Nebula Awards Showcase 2017

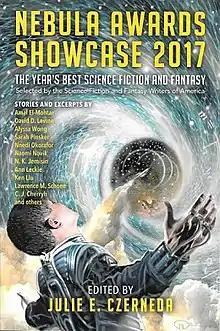
Cover of first edition

Nebula Awards Showcase 2017 is an anthology of science fiction and fantasy short works edited by Canadian writer Julie E. Czerneda. It was first published in trade paperback and ebook by Pyr in May 2017.